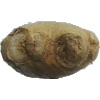
Label: ginger_root